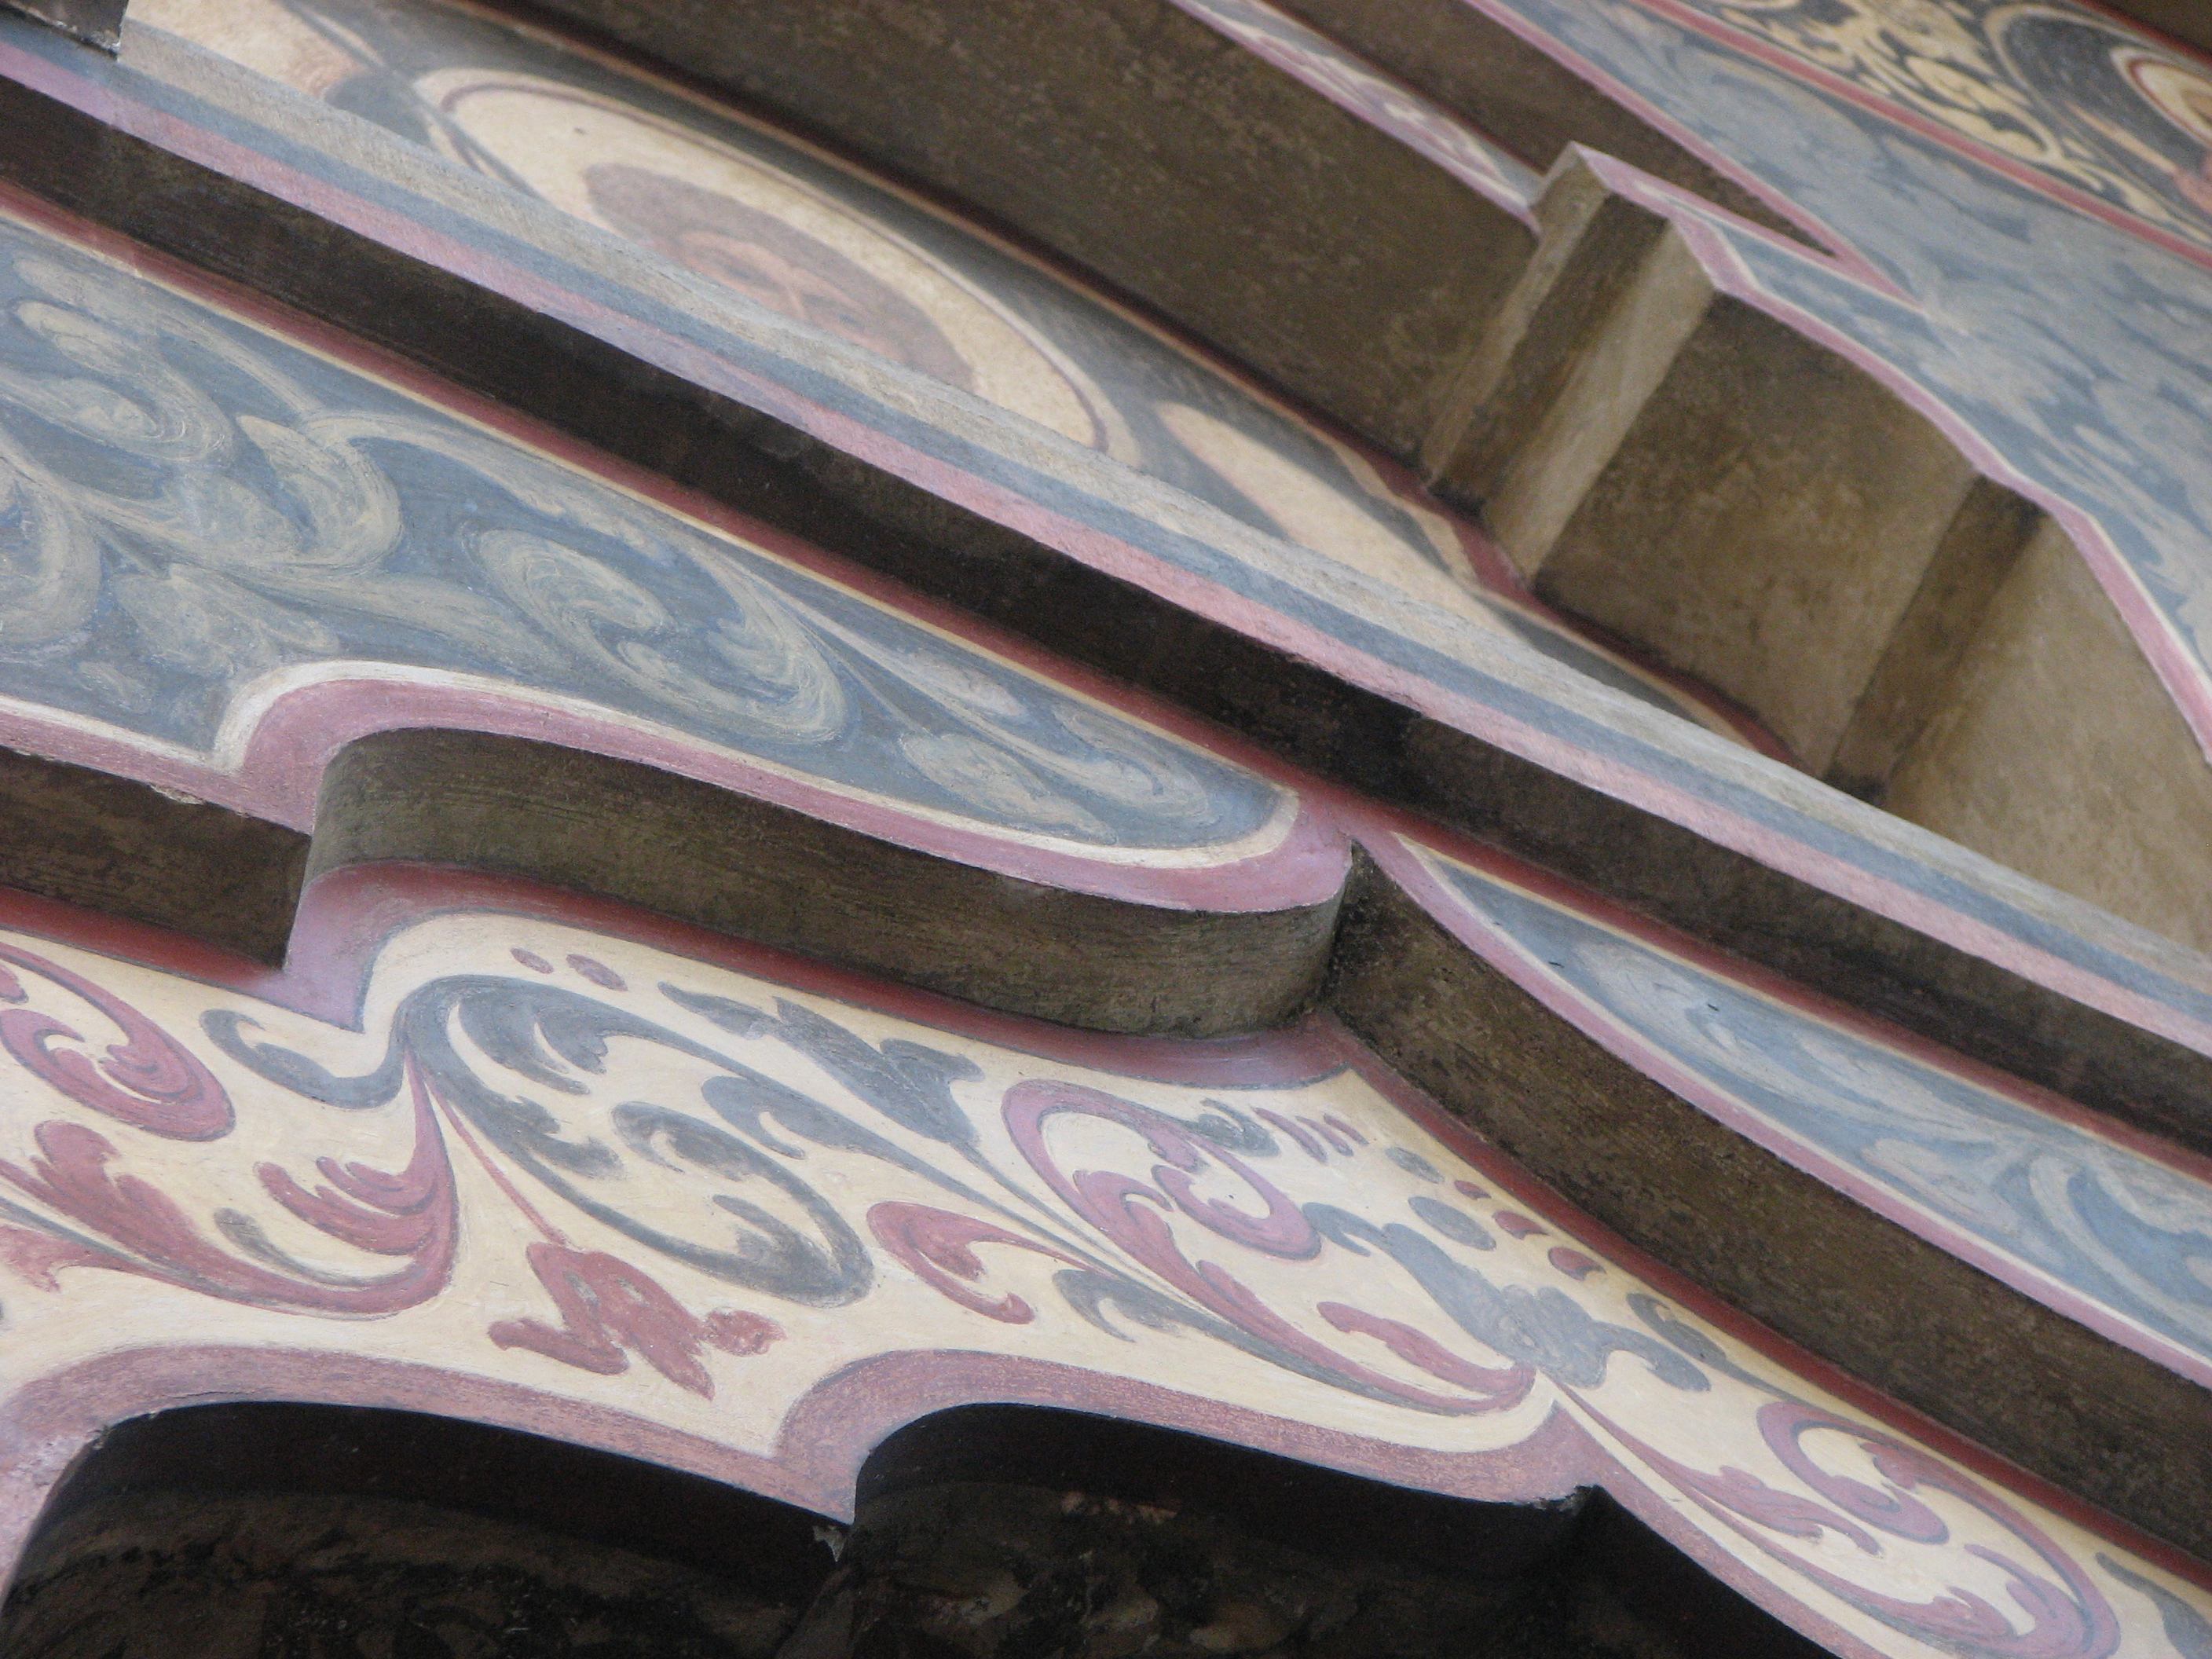
wing, architecture, wood, photography, building, photo, europe, pattern, religion, church, christian, bumper, photos, religious, free, art, de, design, churches, fotografie, christianity, romana, orthodox, eastern, romania, bor, biserica, arhitectura, orthodoxy, romanian, ortodoxa, ortodox, ortodoxia, ortodoxie, ecclesiastical, bisericeasc, cladire, edificiu, stavropoleos, cre tinism, cre tin, automotive exterior